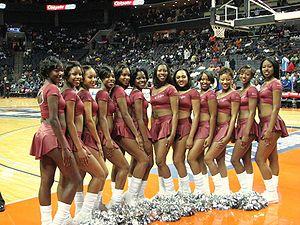
Une pom-pom girl [pɔm pɔm ɡœʁl], ou meneuse de claque, est une athlète munie de pompons aux couleurs d'une équipe sportive, participant à un spectacle de chant, de danse et de figures acrobatiques donné pour encourager cette équipe lors d'événements et de championnats sportifs.